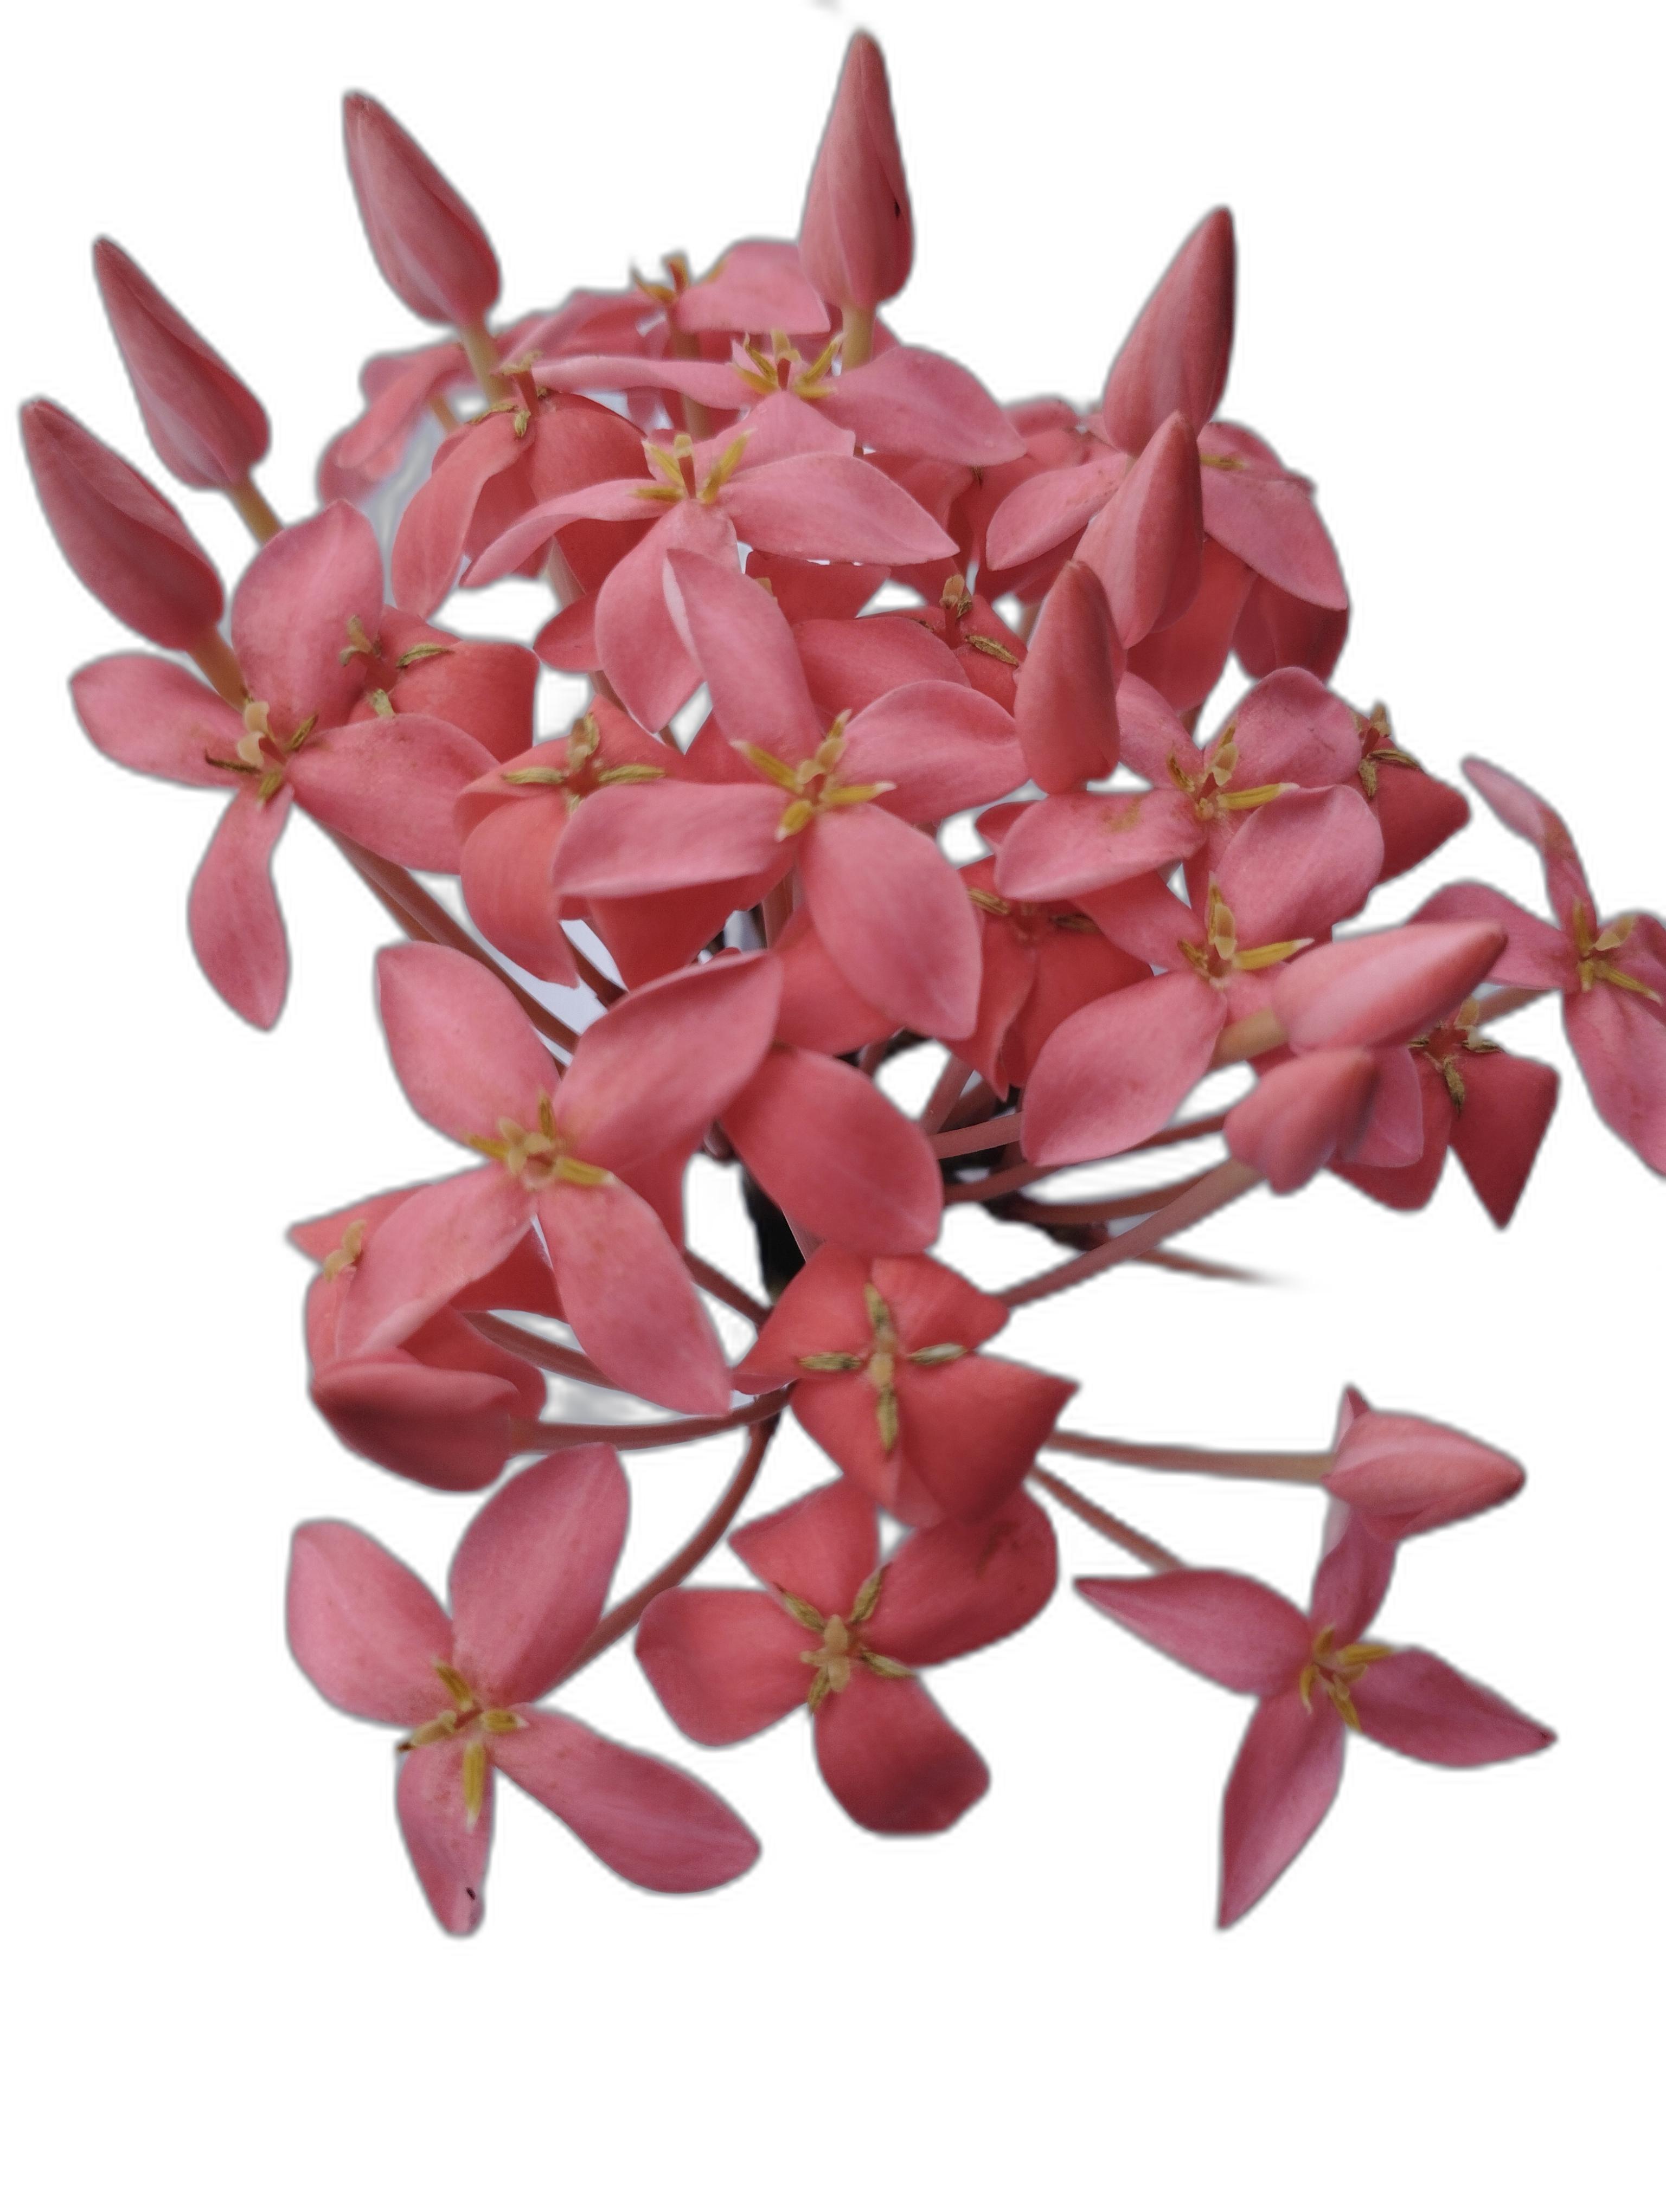
Label: Jungle geranium